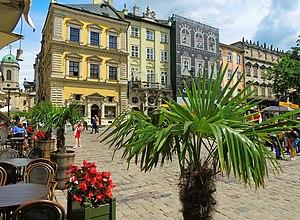
Lviv — en ukrainien : Львів, L'viv, en polonais : Lwów ; en russe : Львов, Lvov ; en allemand : Lemberg ; en italien : Leopoli ; en latin : Leopolis ; en hongrois : Illyvó — ; en français : Léopol, Lwów, Lvov puis plus récemment Lviv, est la plus grande ville de la partie occidentale de l'Ukraine, la capitale administrative de l'oblast de Lviv et le centre historique de la Galicie, province anciennement polonaise puis autrichienne après les partages de la Pologne, chef-lieu de la voïvodie de Lwów au sein de la Deuxième République polonaise jusqu'en 1939.